Demetrius I of Bactria

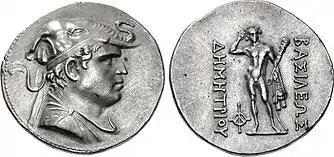
Silver tetradrachm of Demetrius I. Obverse with the diademed and draped bust of king, wearing elephant-skin headdress (evoking Alexander the Great and his conquests in India). Reverse shows Heracles standing, crowning himself, holding club and lion skin. Greek legend reads: ΒΑΣΙΛΕΩΣ ΔΗΜΗΤΡΙΟΥ, "Basileōs Dēmētriou", "of King Demetrius".

Demetrius started the invasion of northwestern India between 190 and 180 BC, following the destruction of the Mauryan dynasty by the general Pushyamitra Shunga, who then founded the new Indian Shunga dynasty (180–78 BC). In the "Paramparapustaka" chronicle, Sri Lankan monks state that Brihadratha, the last Mauryan Emperor, married a daughter of Demetrius, Berenice. The Greco-Bactrians might have invaded the Indus Valley to protect Greek expatriates in the Indian Subcontinent. Also, the Mauryans had had diplomatic alliances with the Greeks, and they may have been considered as allies by the Greco-Bactrians.